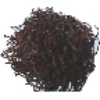
Label: Rambutan 1